1923 Berkeley, California, fire

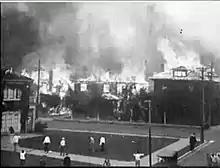
A frame from a newsreel documenting the fire

The 1923 Berkeley, California, fire was a conflagration that consumed some 640 structures, including 584 houses in the densely built neighborhoods north of the campus of the University of California in Berkeley, California, on September 17, 1923.